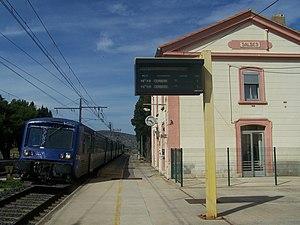
Venant de Narbonne dans l'Aude et se dirigeant vers Cerbère, un TER Languedoc-Roussillon effectue son arrêt en gare de Salses dans les Pyrénées-Orientales.
La gare de Salses est une gare ferroviaire française de la ligne de Narbonne à Port-Bou, située sur le territoire de la commune de Salses-le-Château, à proximité du centre bourg, dans le département des Pyrénées-Orientales en région Occitanie.